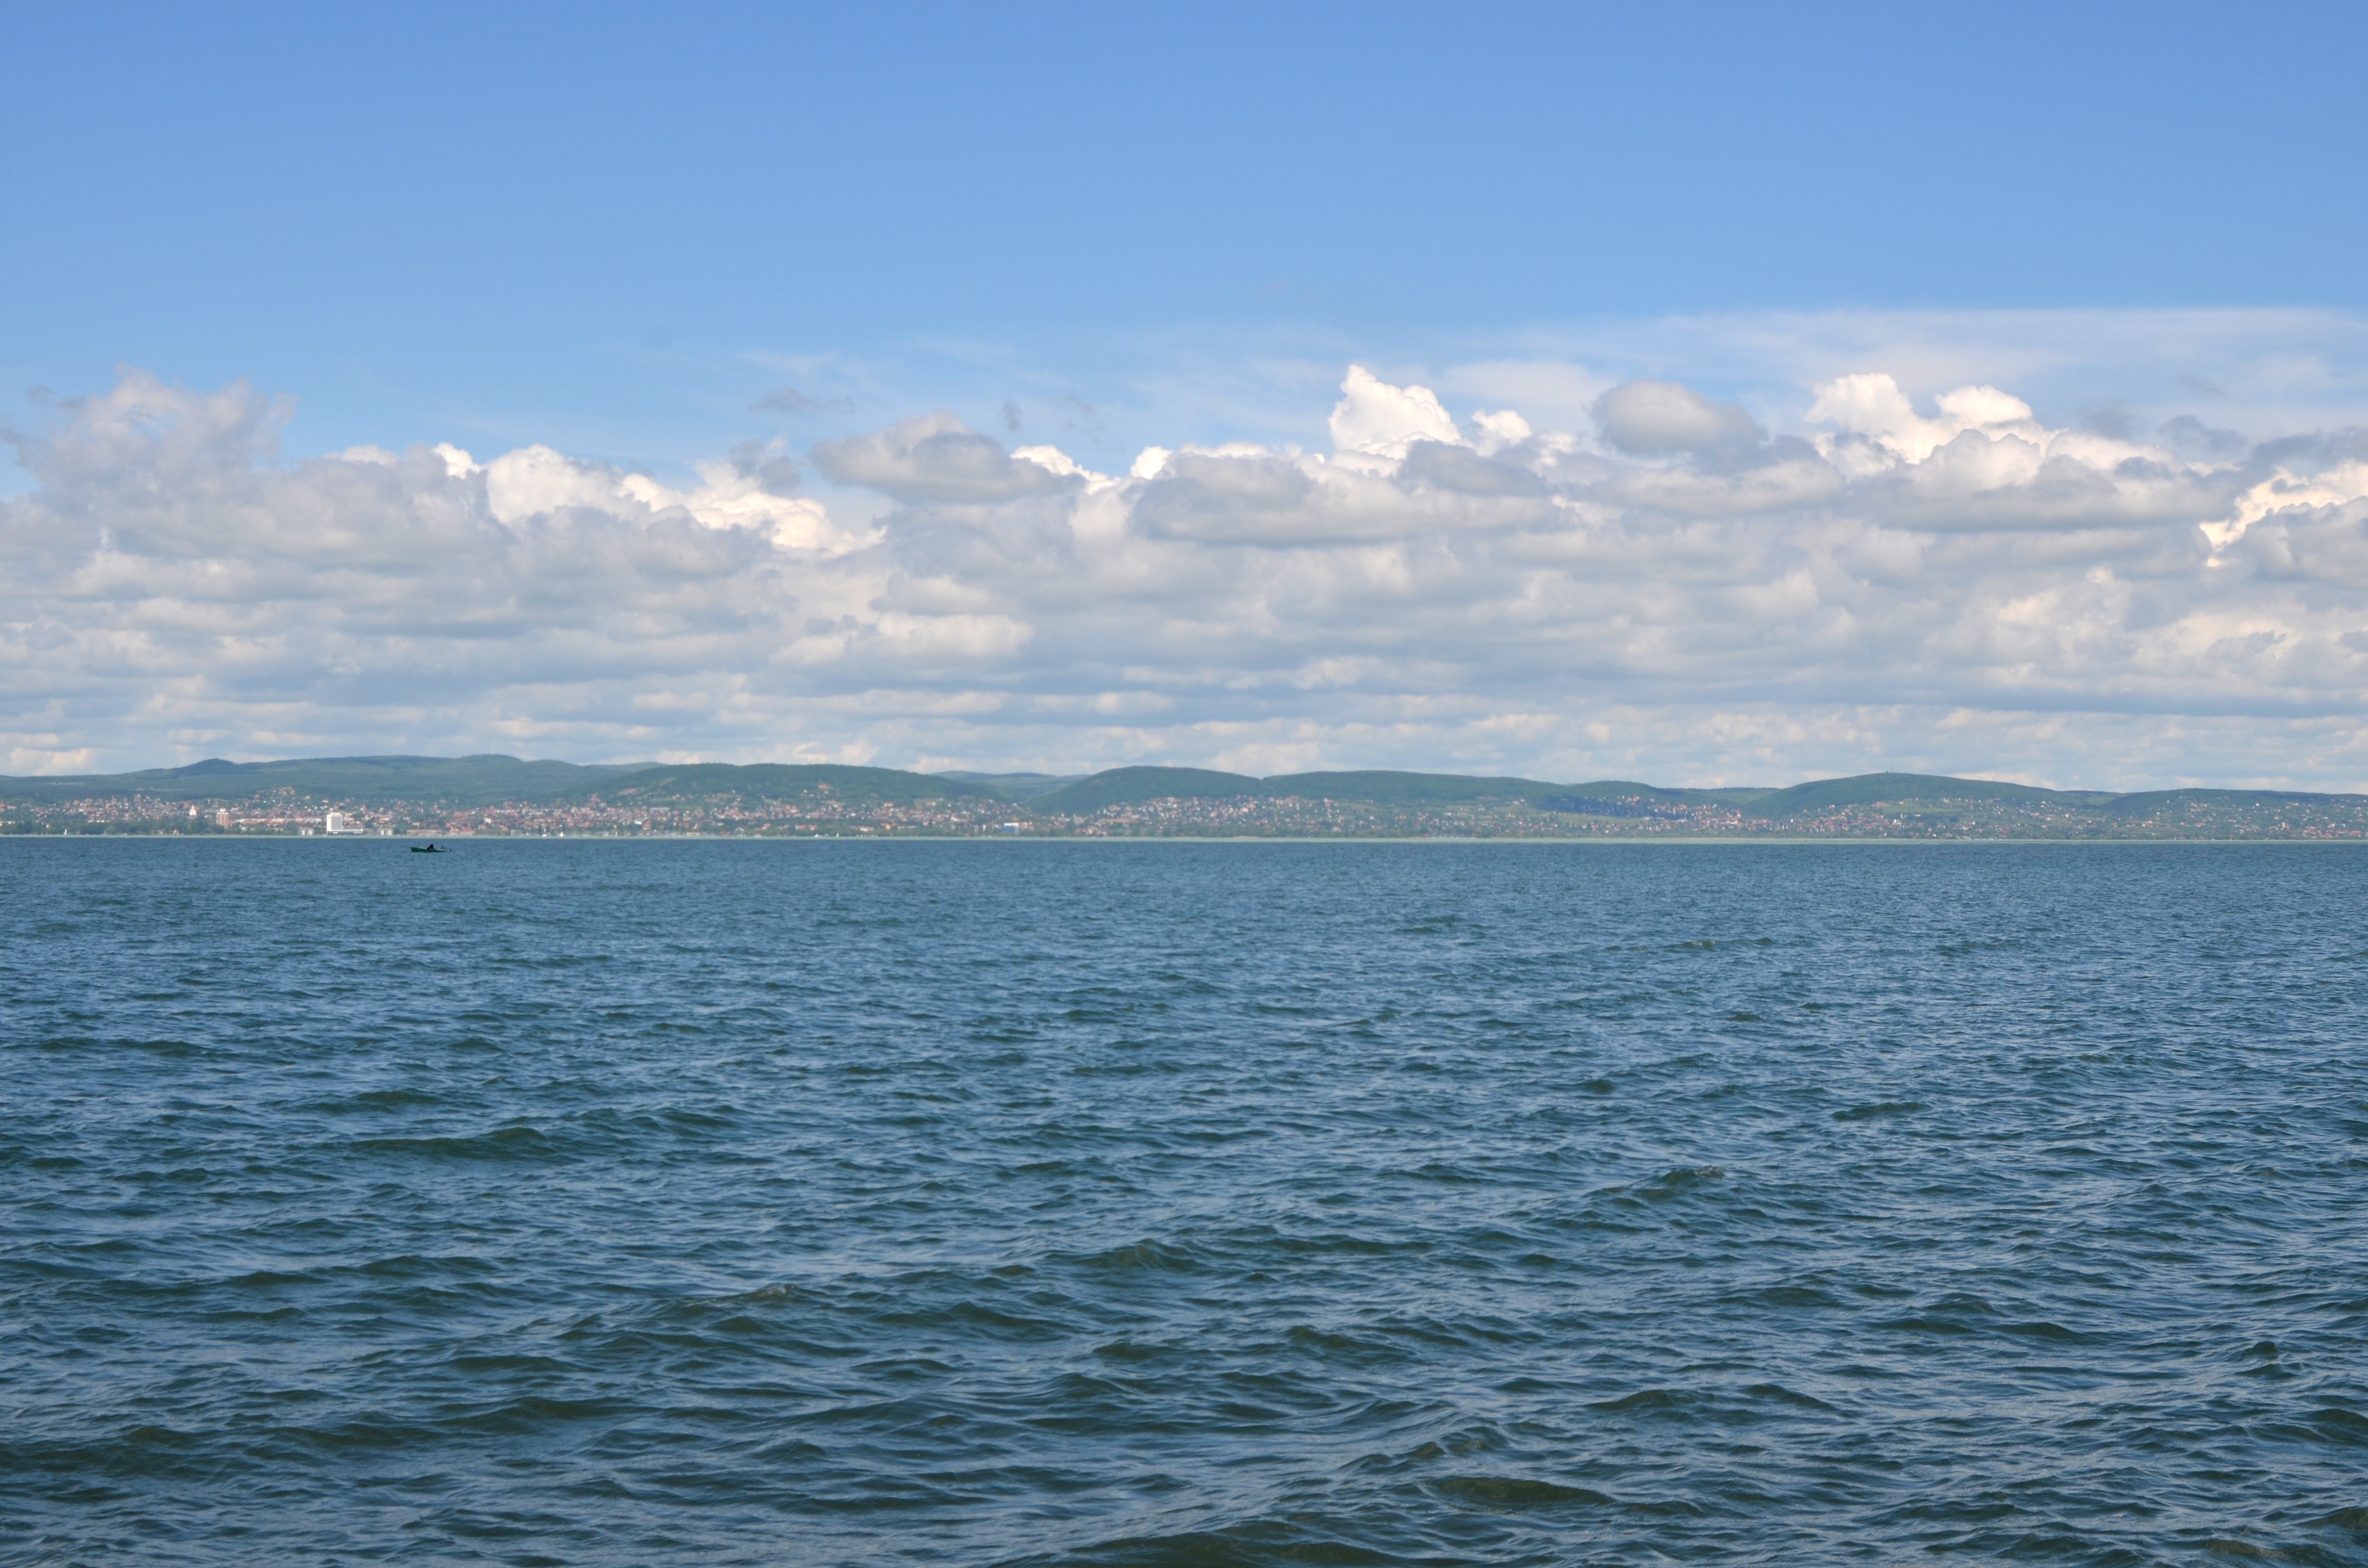
sea, coast, water, ocean, horizon, cloud, sky, sunlight, shore, wave, lake, summer, bay, body of water, clouds, cape, lake balaton, tihany, hungarian sea